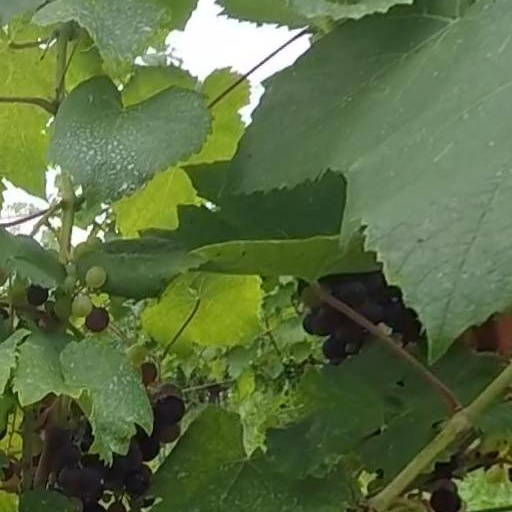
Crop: grape